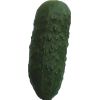
Label: Cucumber 1